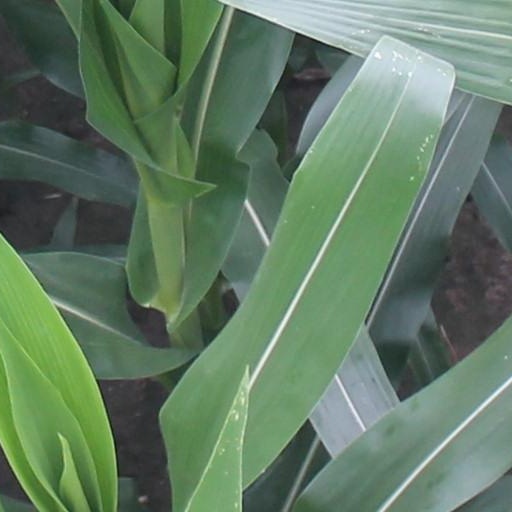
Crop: maize; corn